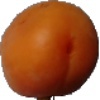
Label: apricot